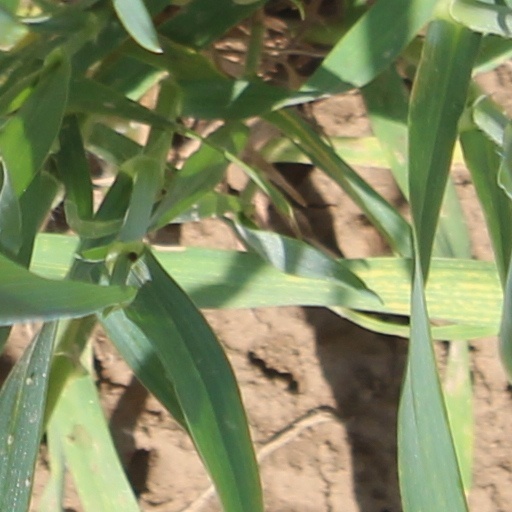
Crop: wheat